Sheen Priory

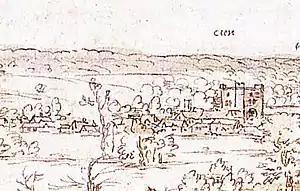
Sheen Priory from the west, c. 1558–62, detail from sketch of Richmond Palace (see below) by Wyngaerde. Note annotation above "cien". Ashmolean Museum, Oxford

Sheen Priory (ancient spelling: Shene, Shean, etc.) in Sheen, now Richmond, London, was a Carthusian monastery founded in 1414 within the royal manor of Sheen, on the south bank of the Thames, upstream and approximately 9 miles southwest of the Palace of Westminster. It was built on a site approximately half a mile to the north of Sheen Palace, which itself also occupied a riverside site, that today lies between Richmond Green and the River Thames.